Coriander

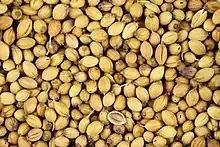
Dried coriander fruits are often called "coriander seeds" when used as a spice.

The dry fruits are coriander seeds. The word "coriander" in food preparation may refer solely to these seeds (as a spice), rather than the plant. The seeds have a lemony citrus flavor when crushed due to the terpenes linalool (which comprises about two thirds of its volatile components) and pinene. It is described as warm, nutty, spicy, and orange-flavoured.